Prescott, Arizona

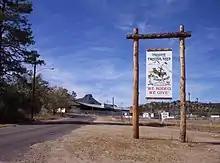
Rodeo grounds

According to the city's 2021 "Comprehensive Annual Financial Report", the top employers in Prescott are: